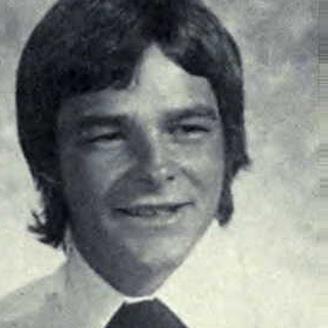
Age: 21